Bagamoyo

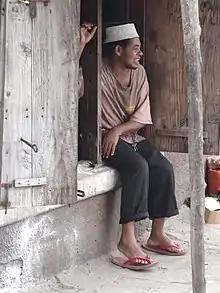
A Muslim man in Bagamoyo

The original settlement, Kaole, was founded CE, and grew into an important trading town by the 13th century. The Kaole Ruins contain the remnants of two mosques and 30 tombs, dated back to the 13th century. Until the 18th century, Bagamoyo, the settlement north of Kaole, was a small trading center where most of the population were fishermen and farmers. Their main trading goods were fish, salt and gum, among others. Around the 17th century this area began growing in prosperity and by the 18th century it was an important stop in the caravan and slave trade, acquiring the name Bagamoyo. It became the most important trading entrepot of the east central coast of Africa in the late 19th century.